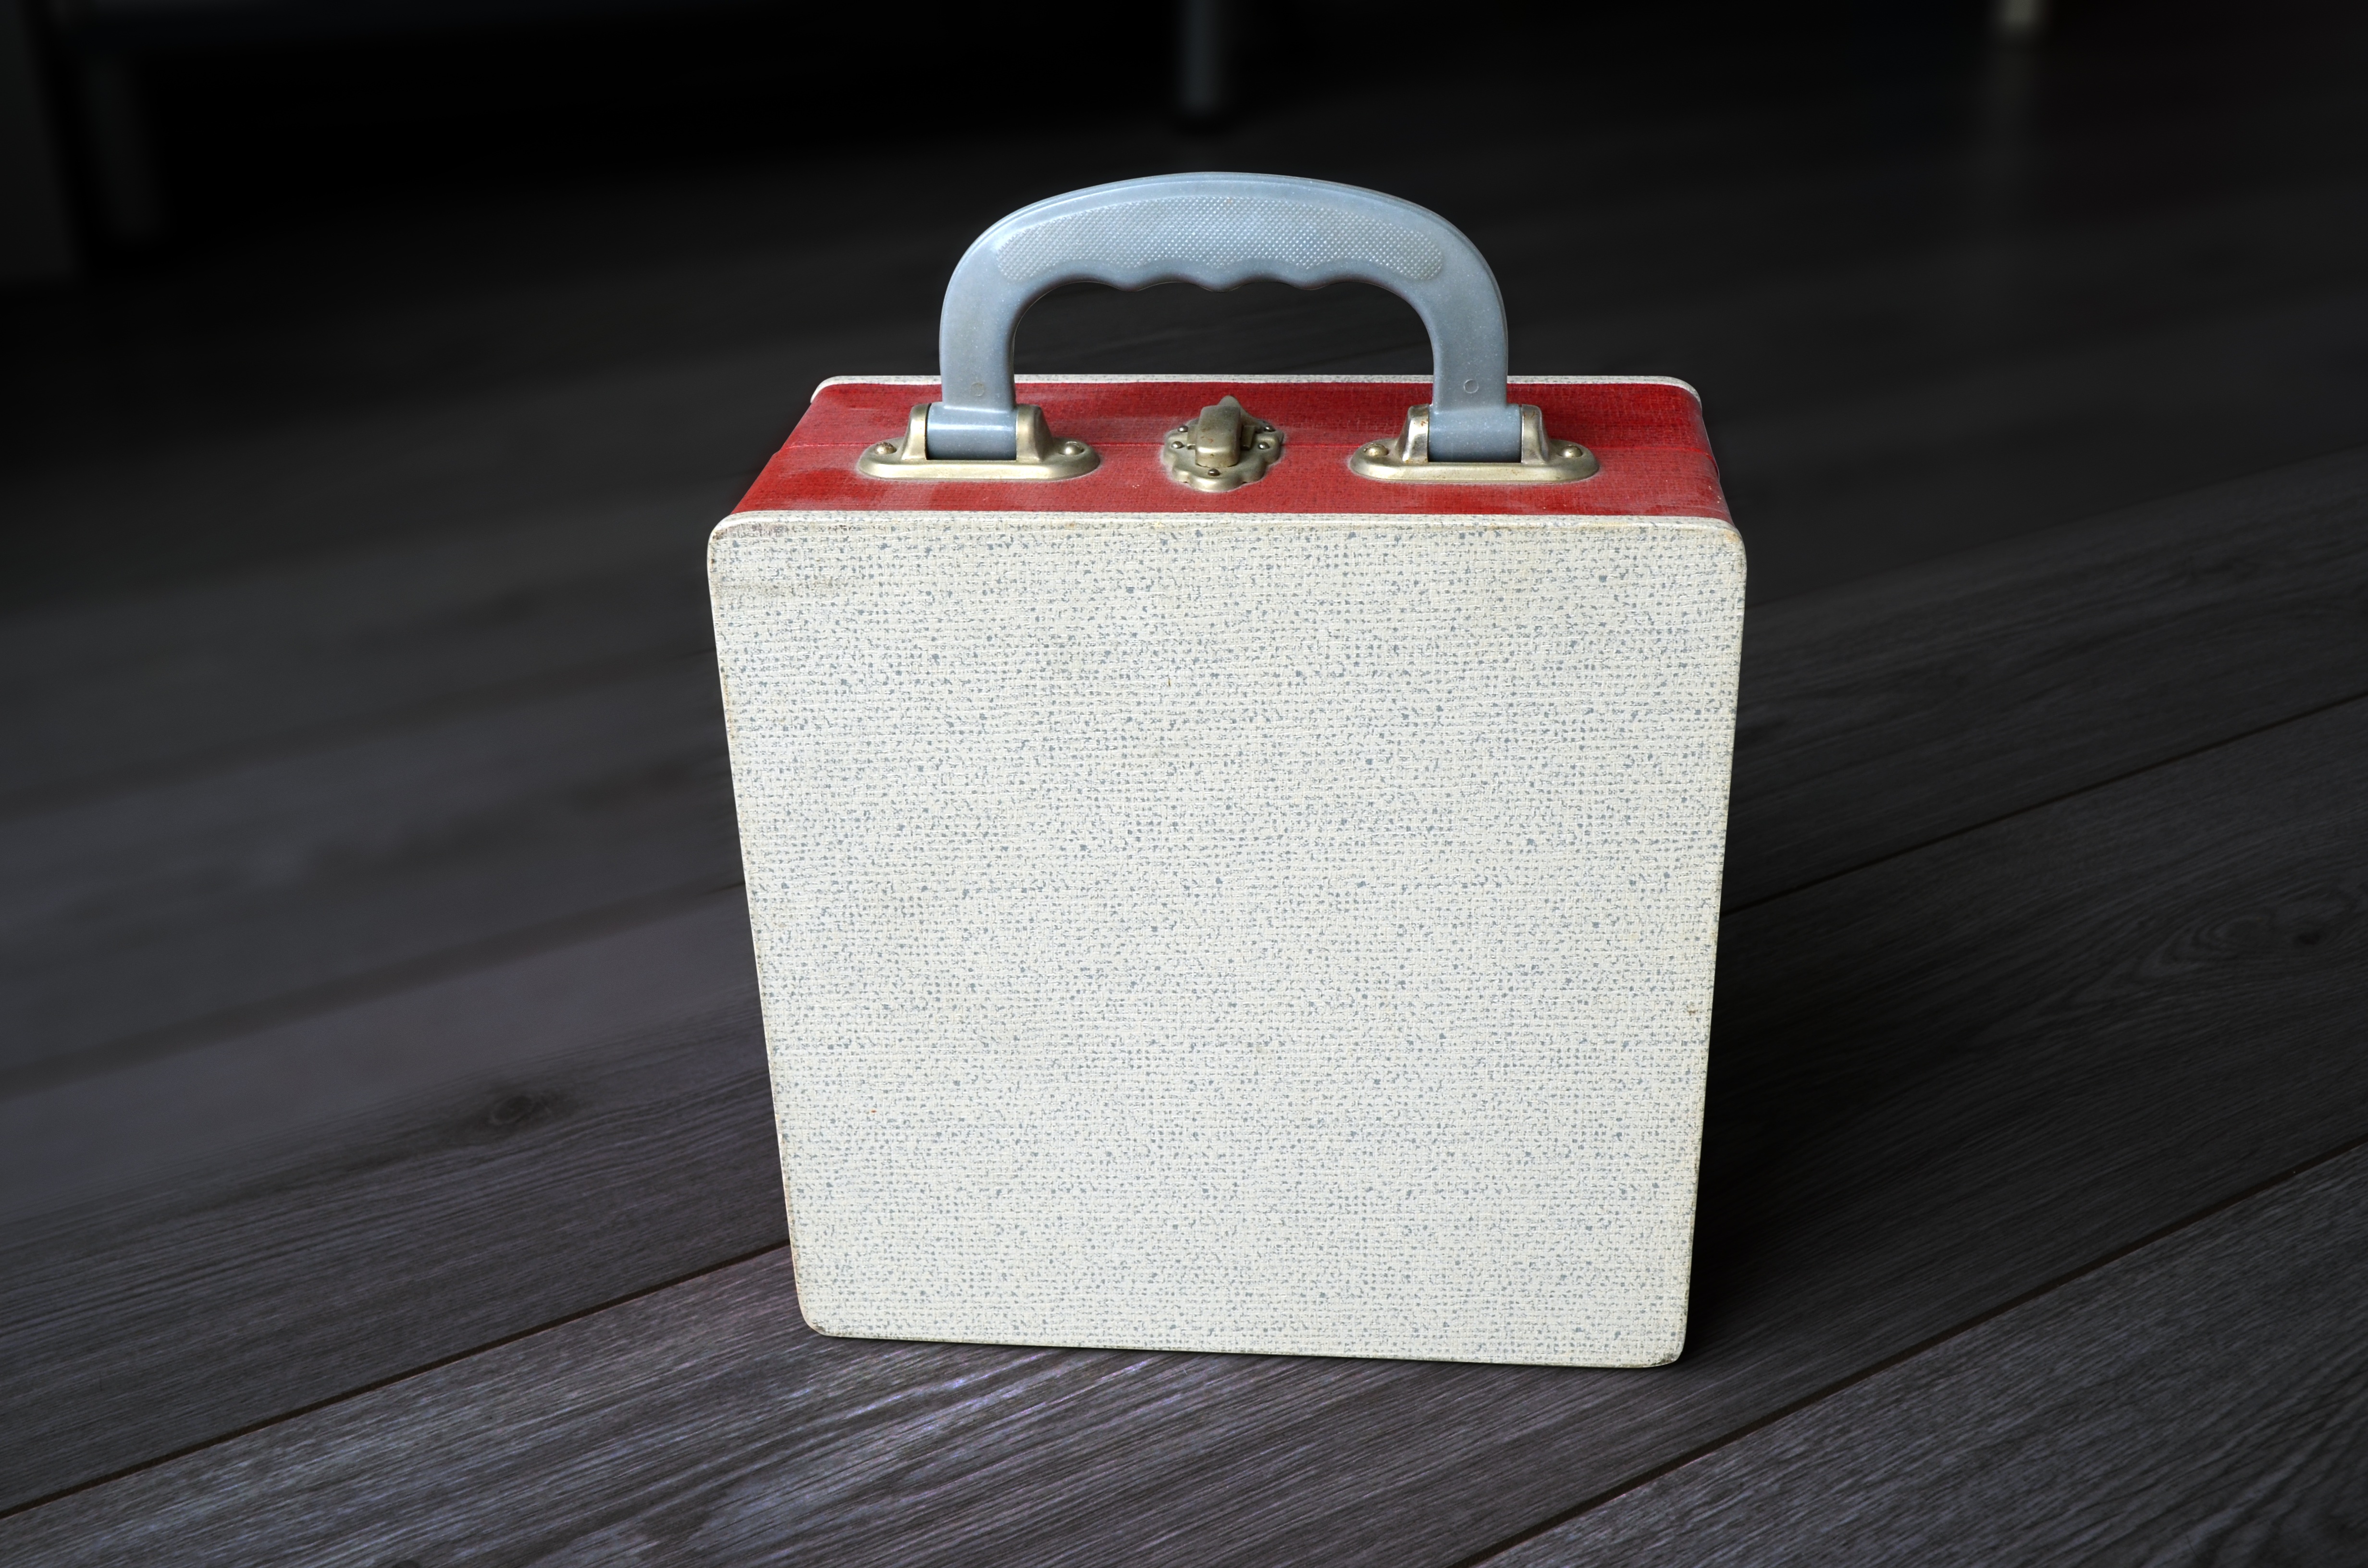
music, vinyl, white, vintage, retro, old, nostalgia, box, lighting, material, textile, sixties, shape, 1960s, portable, vintage portable vinyl record box, 45 rpm, case record box, singles suitcase, 45 rpm single record